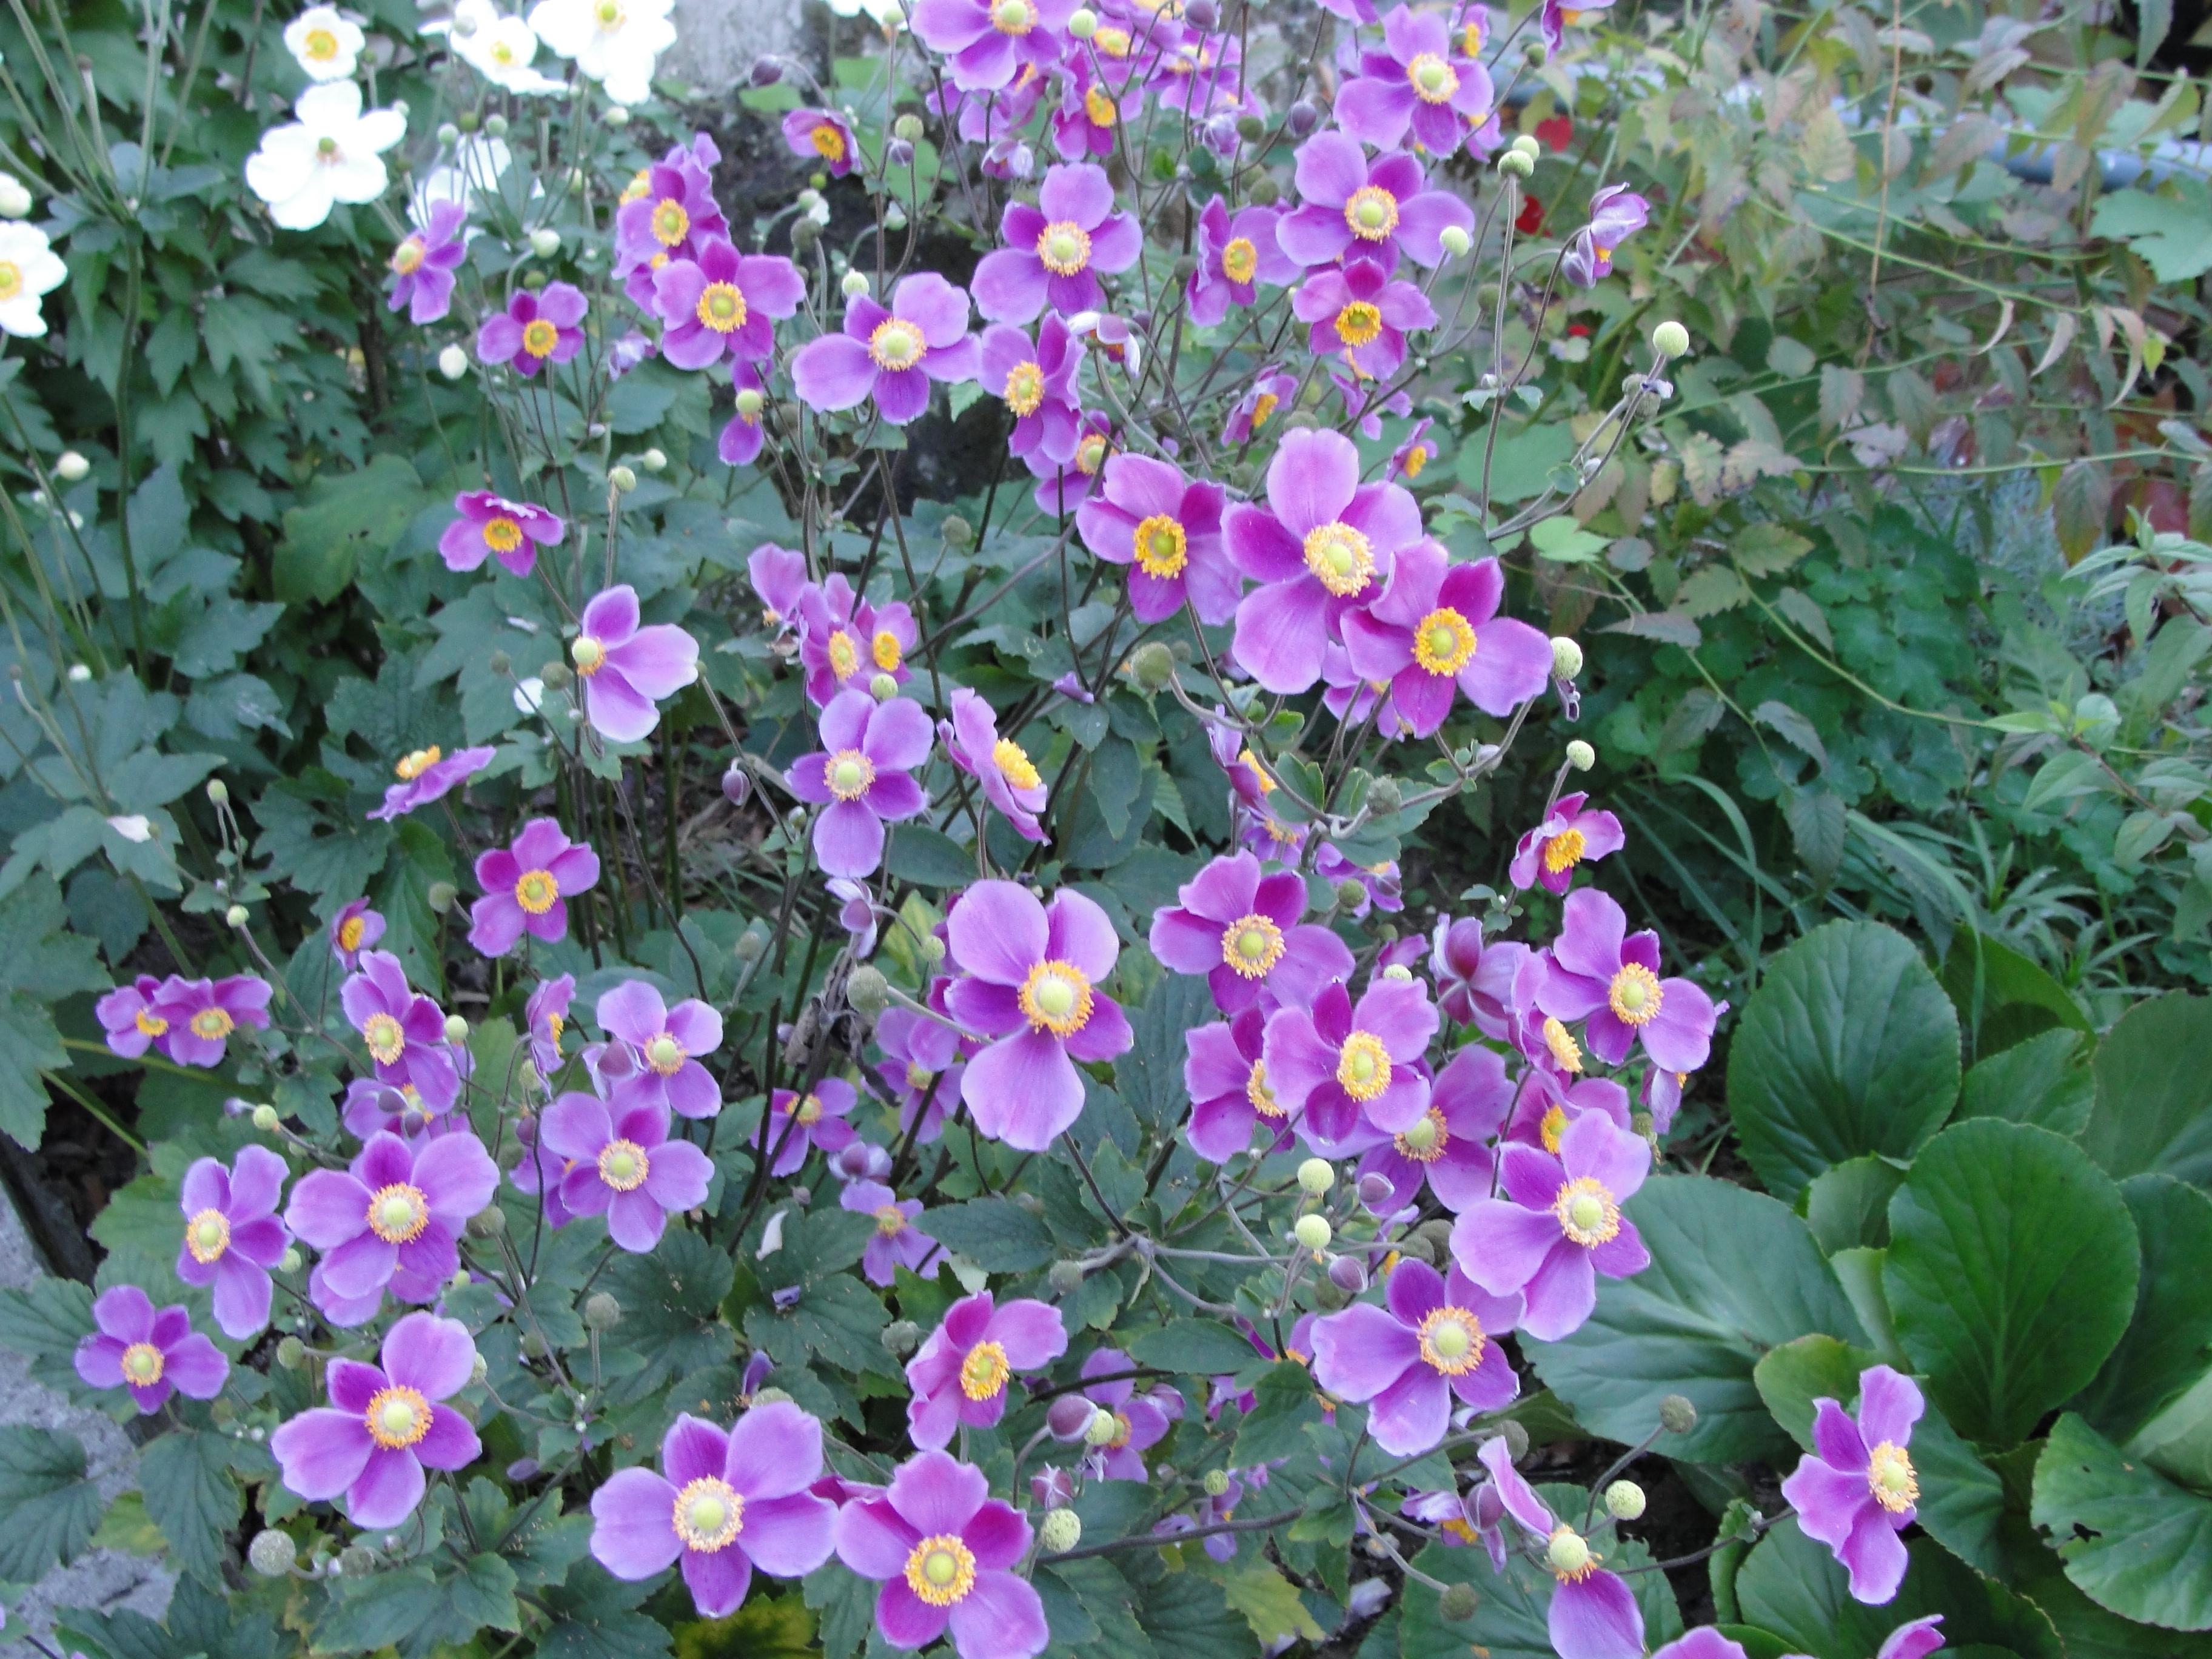
japanese, anemone, flower, plant, flowering plant, flora, aubretia, violet family, annual plant, viola, groundcover, shrub